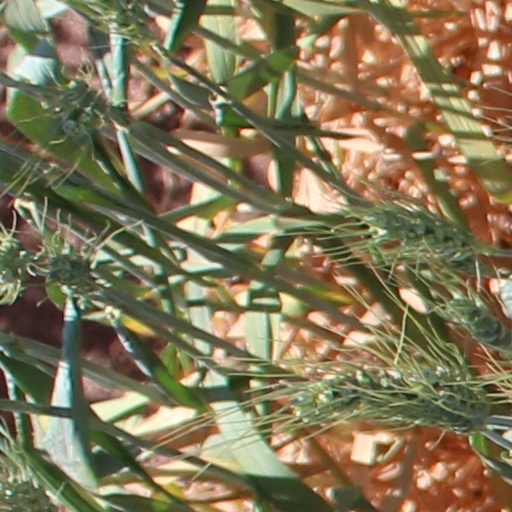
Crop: wheat